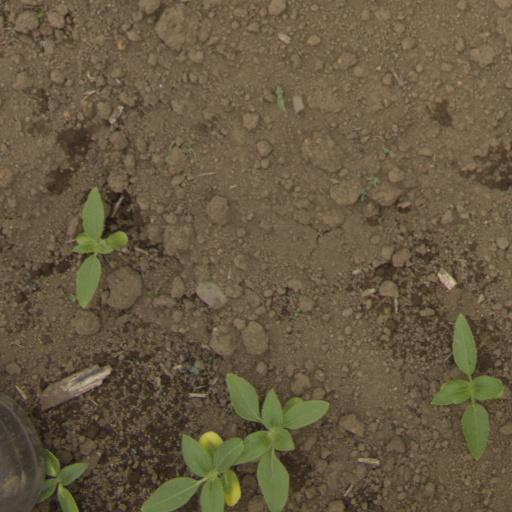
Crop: Jerusalem artichoke